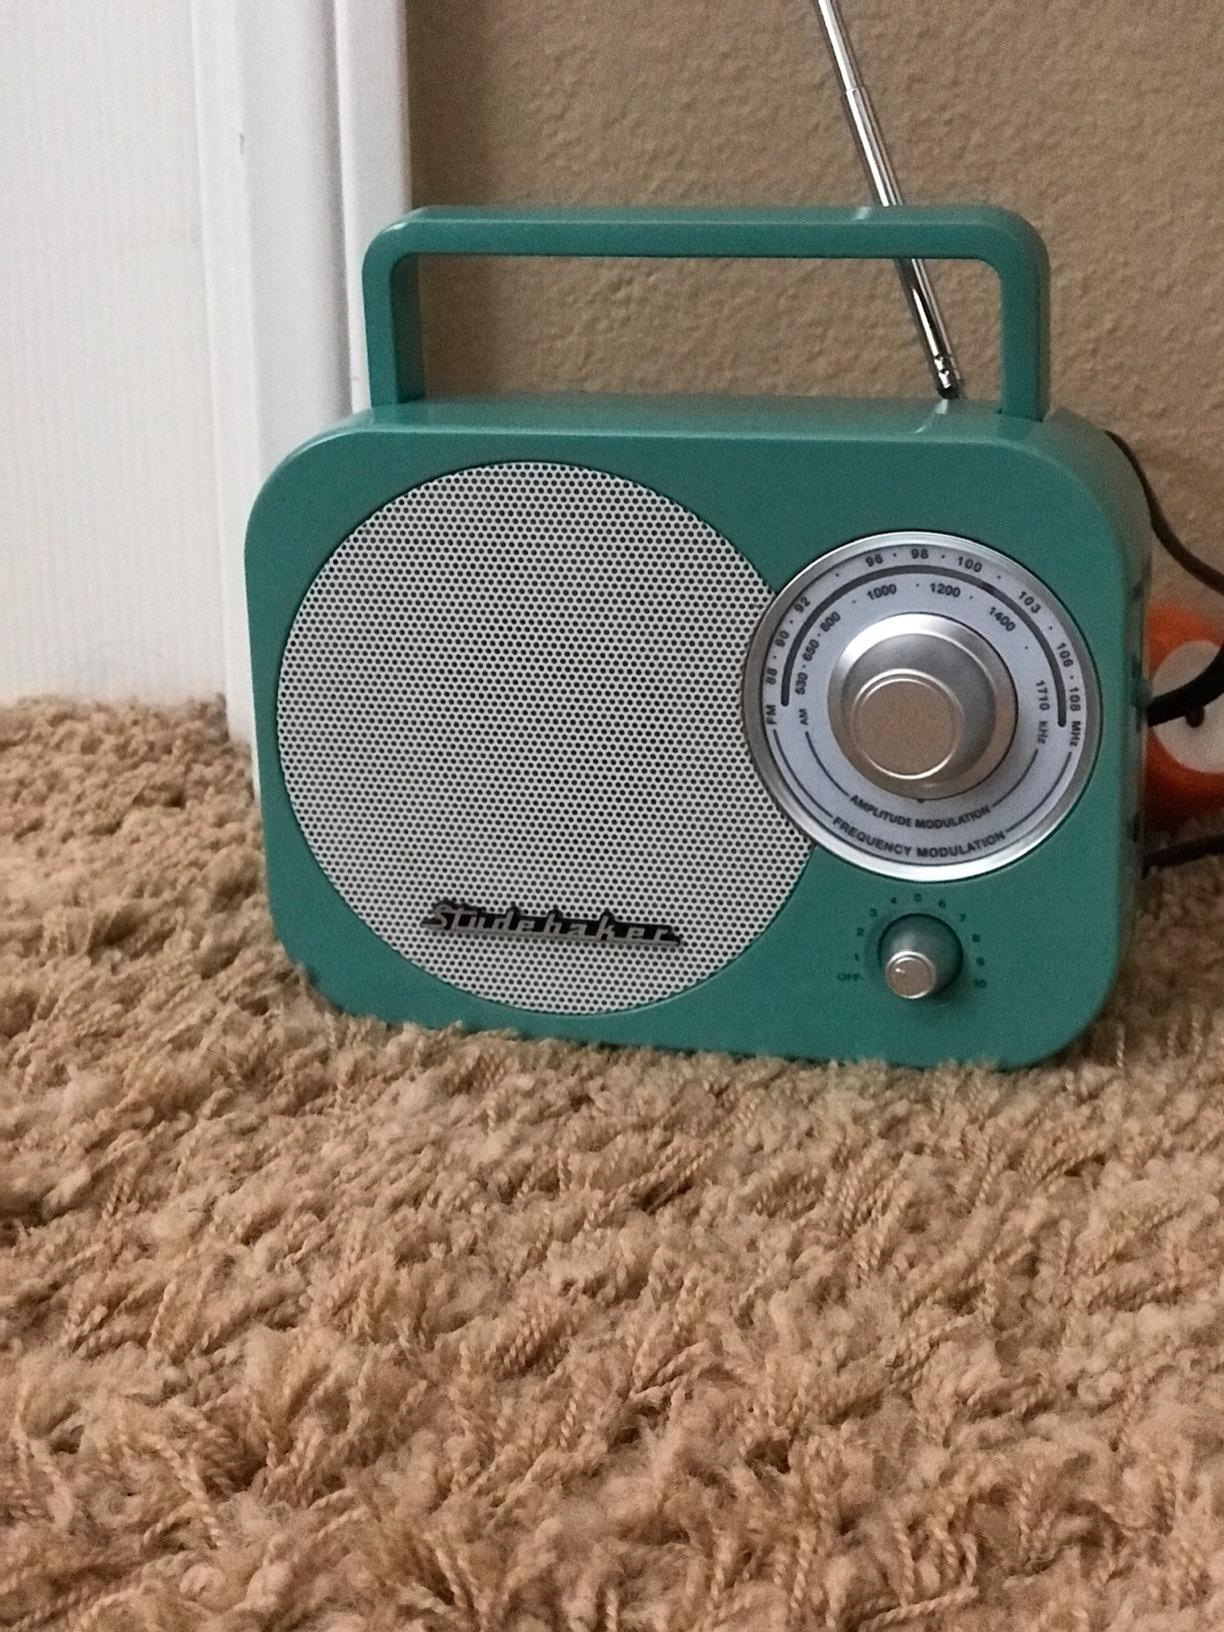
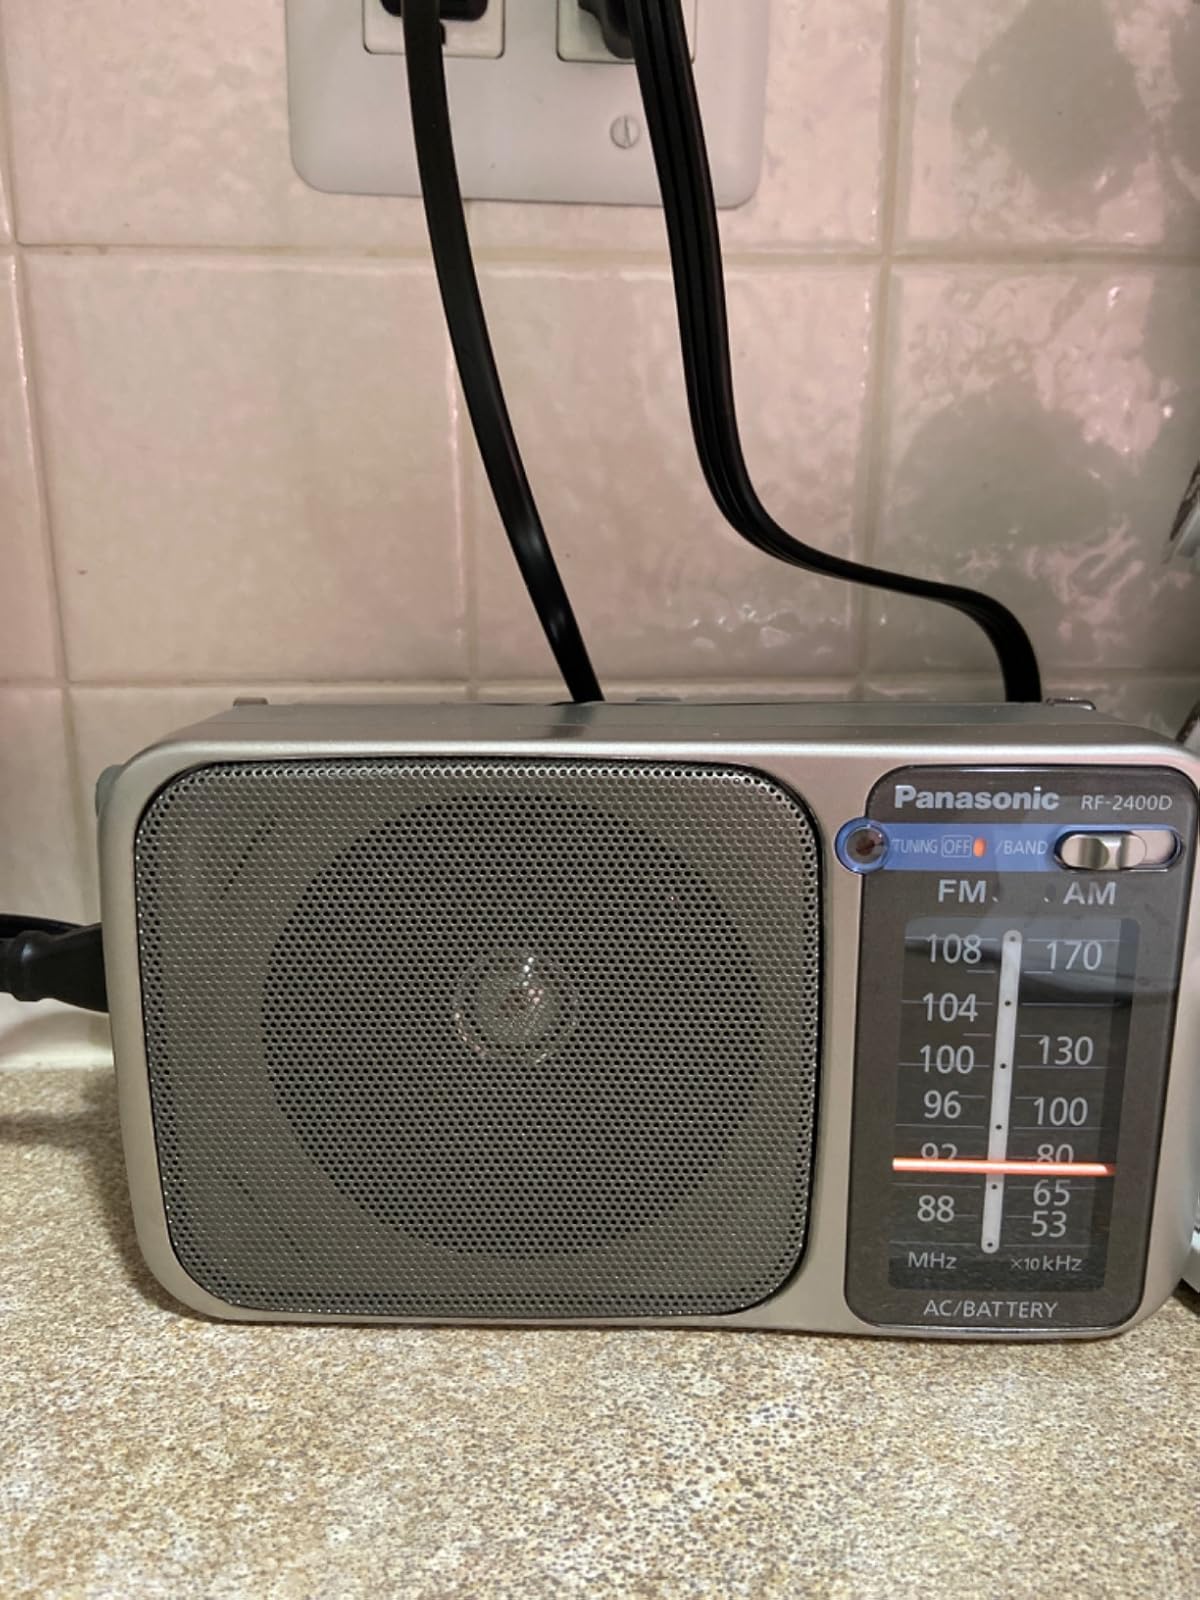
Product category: radio
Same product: no